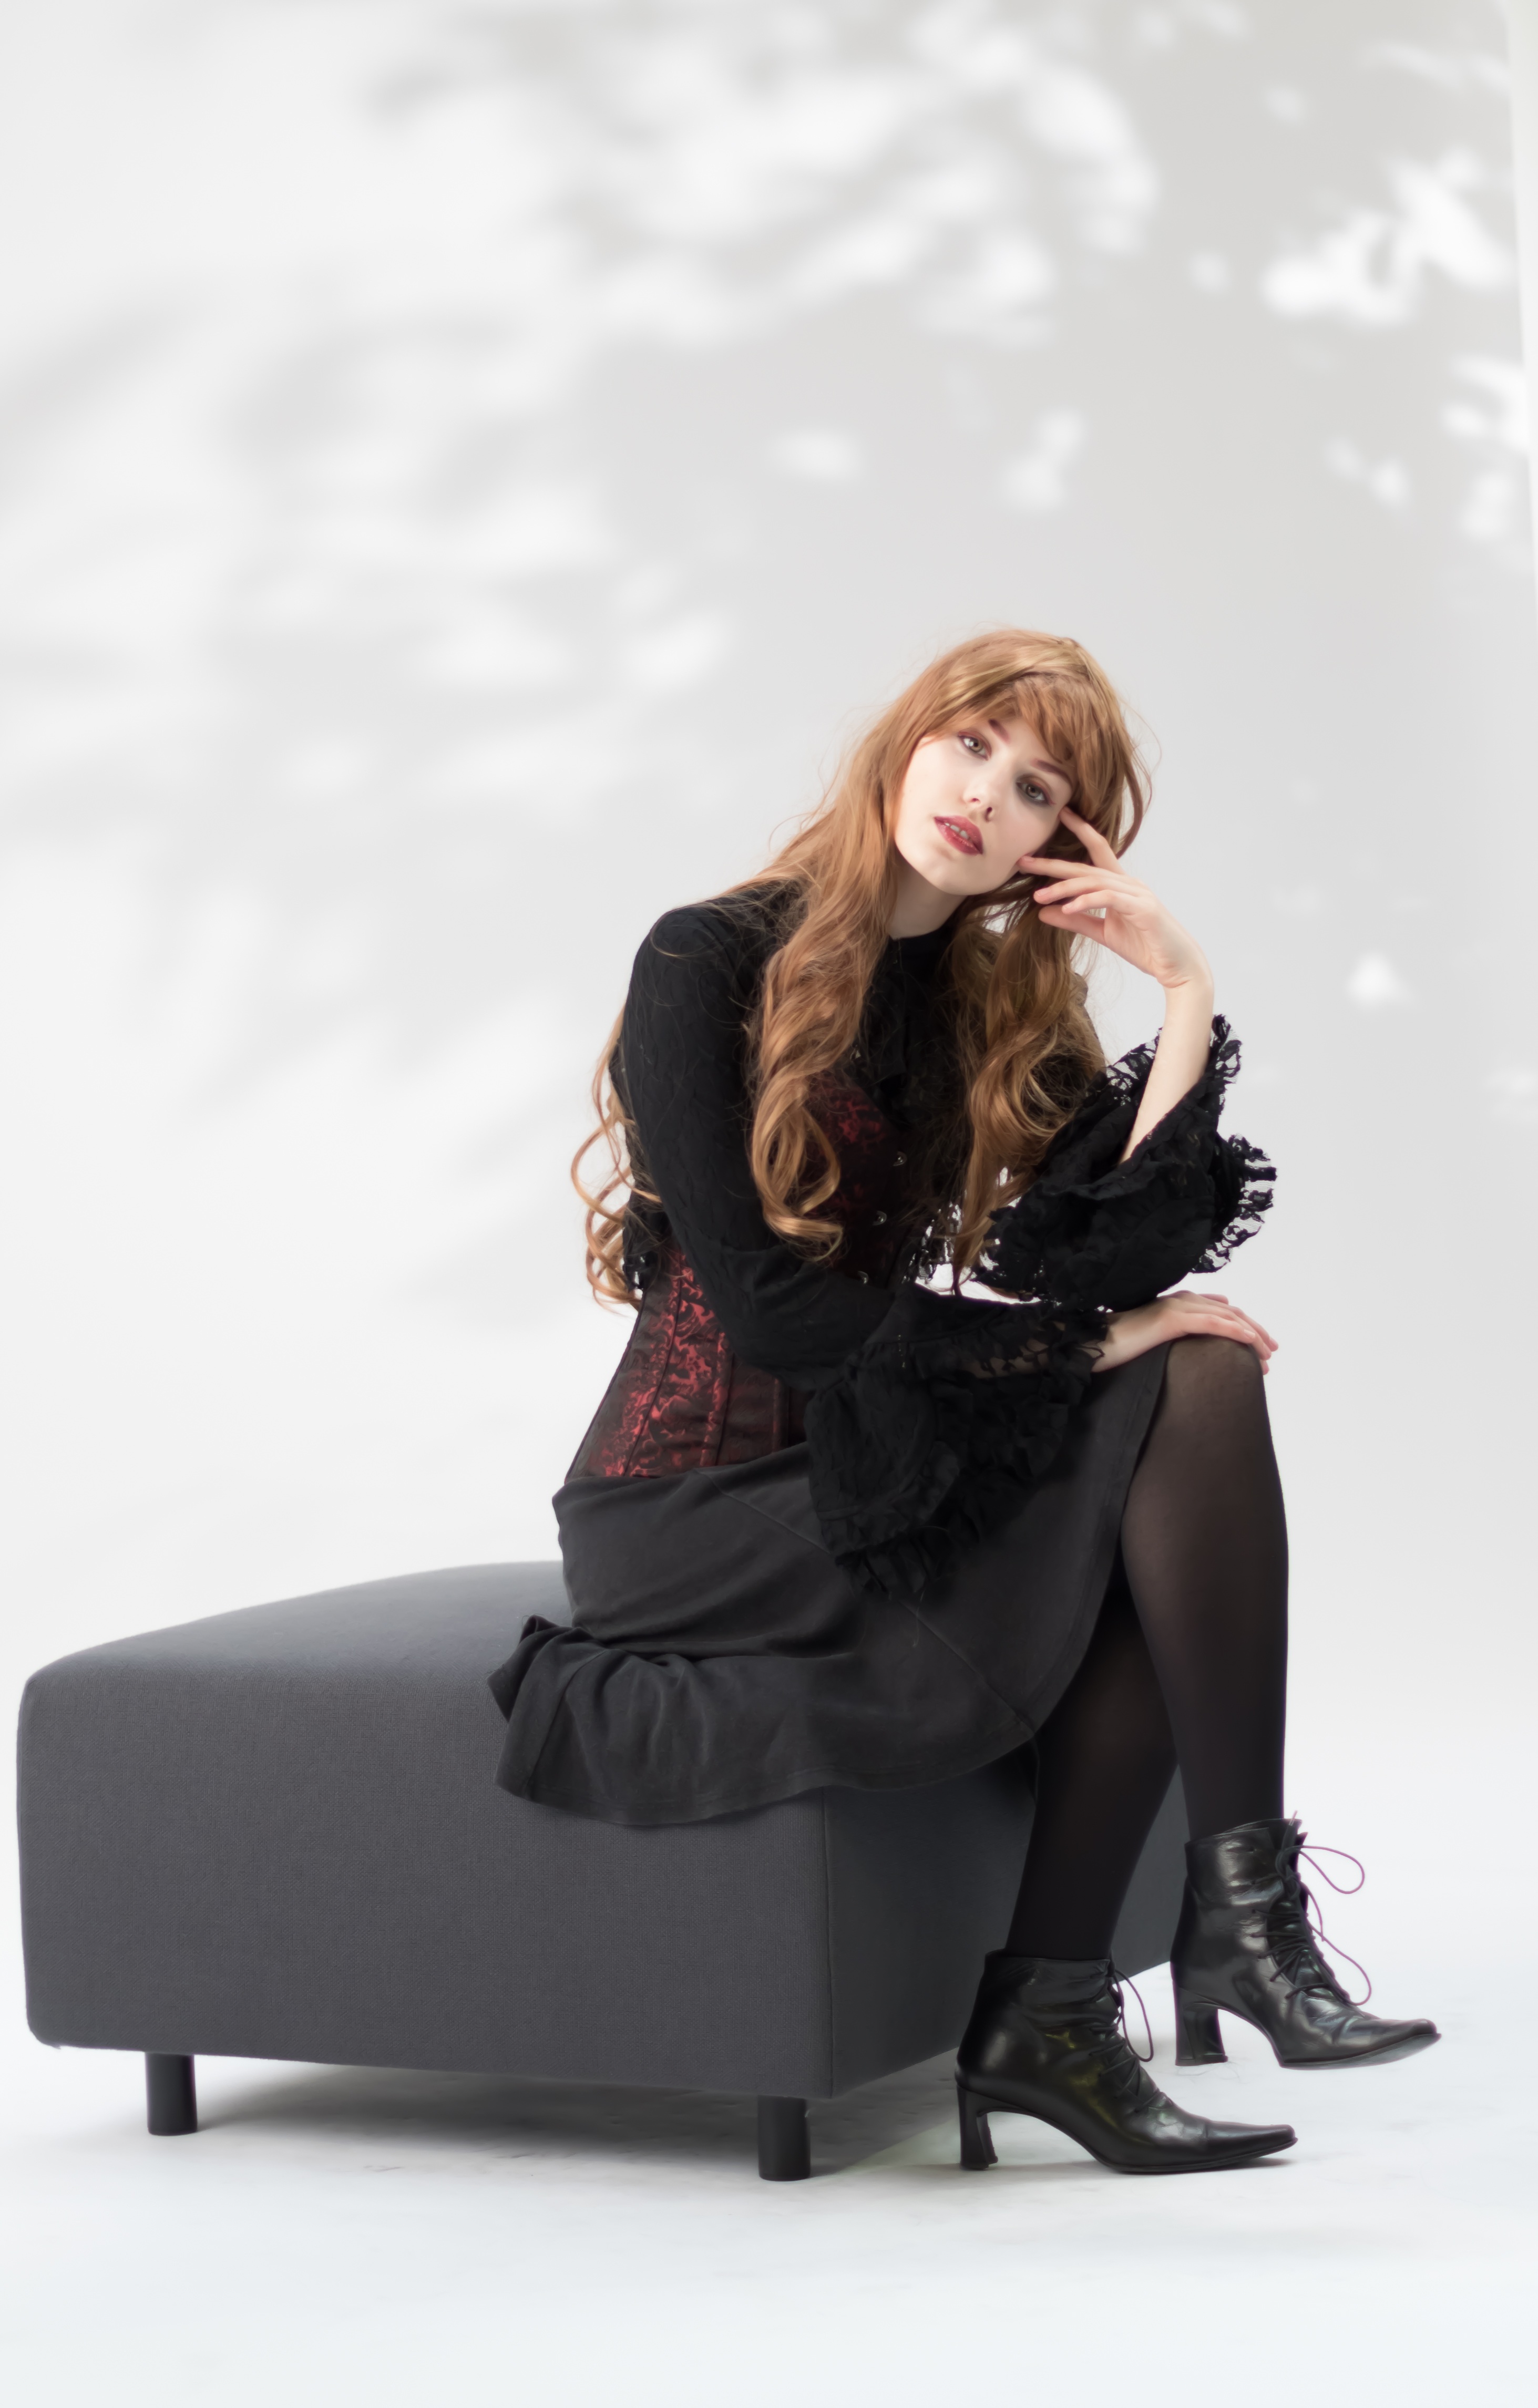
woman, hair, leg, model, sitting, fashion, furniture, hairstyle, long hair, beauty, photo shoot, human positions